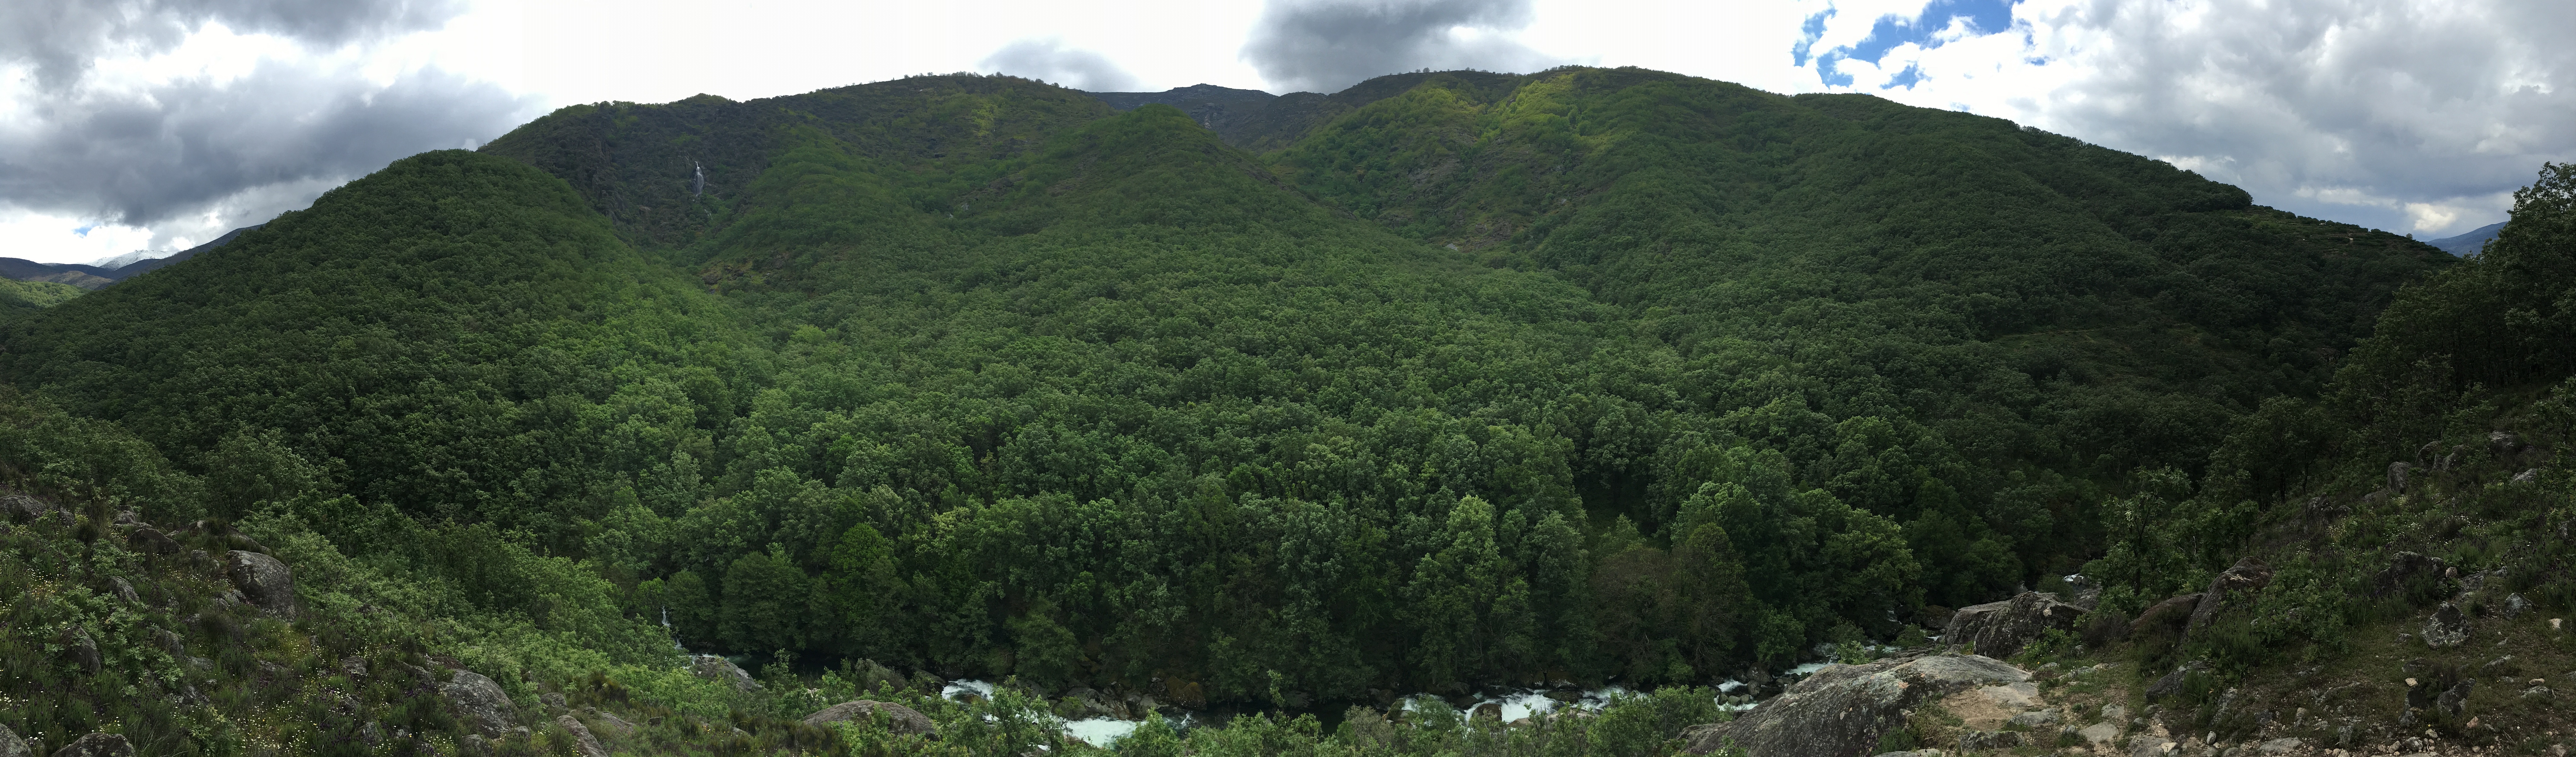
forest, mountain, valley, mountain range, fjord, ridge, alps, rainforest, ravine, ecosystem, landform, mountain pass, hill station, biome, geographical feature, mountainous landforms, temperate broadleaf and mixed forest, temperate coniferous forest, glacial landform, geological phenomenon